Alexandra Dinges-Dierig

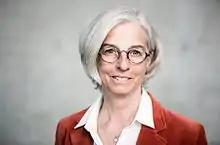
Dinges-Dierig in 2014

Alexandra Dinges-Dierig (born 17 February 1953) is a former German politician from the Christian Democratic Union who served as a member of the Hamburg Parliament and the Bundestag.